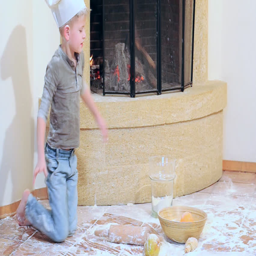
a cute blue eyed boy in chef 's hat sitting on the kitchen floor near fireplace , heavily soiled with wheat flour he 's playing with an orange and imagine himself as cook